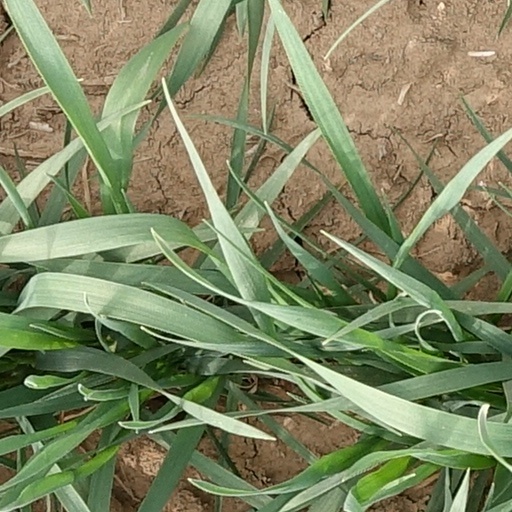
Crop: wheat